Italian playing cards

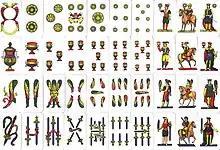
Full set of cards in a Napoletane deck.

The Napoletane pattern is very widely used across southern and central Italy. It has a number of unique and characteristic cards, including the 3 of Clubs which features a grotesque mask with a large moustache, silhouettes of farming activities on the 5 of Swords, and the Horse/Cavalier ("Cavallo") of Swords being portrayed as a Moor, wearing a turban and holding a scimitar.